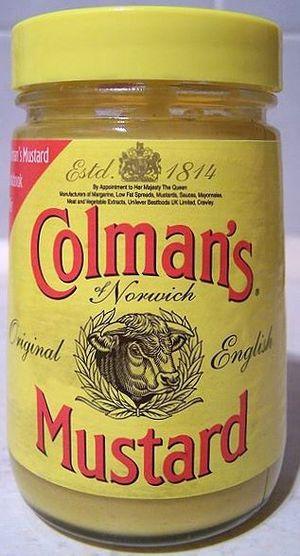
Colman's est une entreprise britannique de moutarde et de condiments. Elle est basée à Norwich dans le Norfolk.